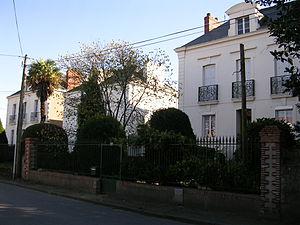
Trentemoult est un ancien village de pêcheurs et de marins situé sur la rive gauche de la Loire, faisant partie de la commune de Rezé, au sud de Nantes, en Loire-Atlantique. Ses habitants sont appelés Trentemousins.